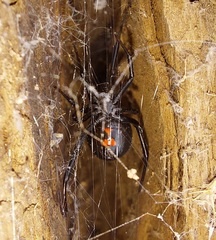
Species: Lactrodectus_hesperus